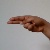
The image shows a hand gesture representing the letter 'H' in Indian Sign Language.